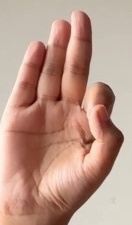
ASL sign: F